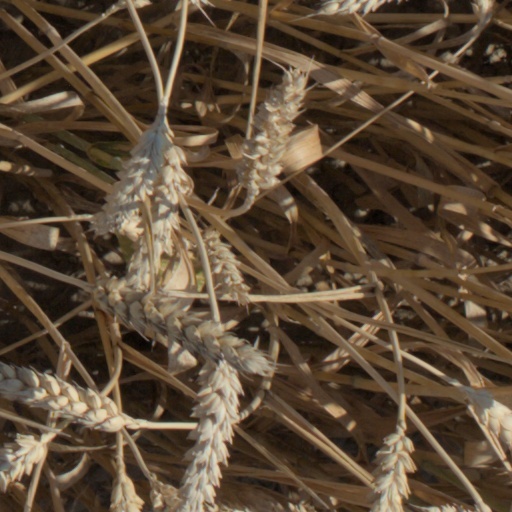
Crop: wheat